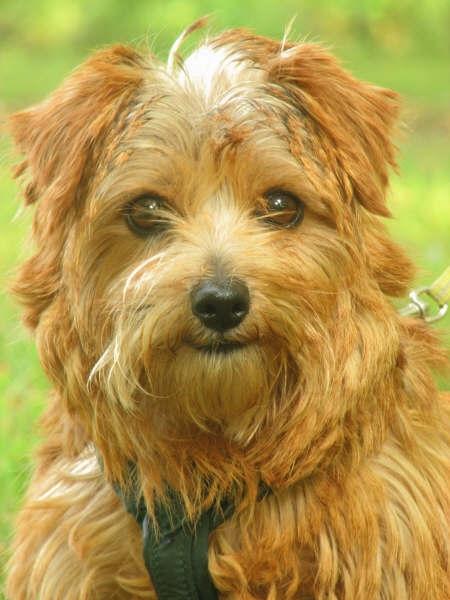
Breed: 203-n000027-Norfolk_terrier